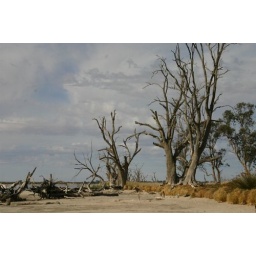
water shortage in lake bonney